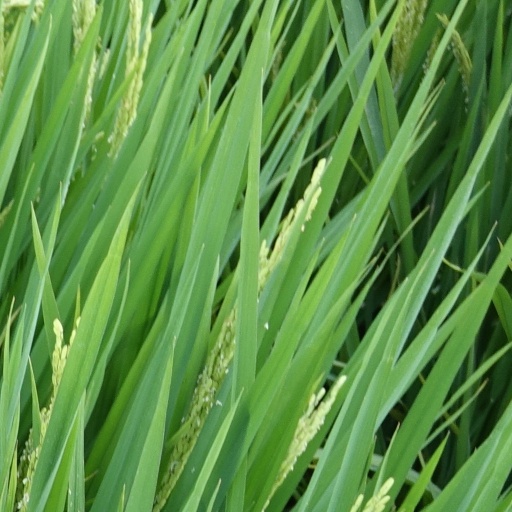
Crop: rice